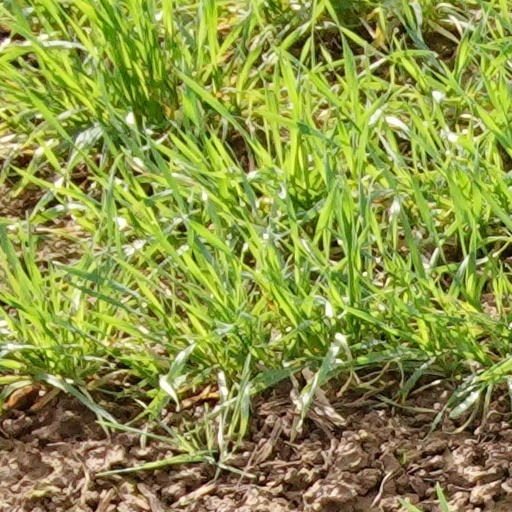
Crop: wheat